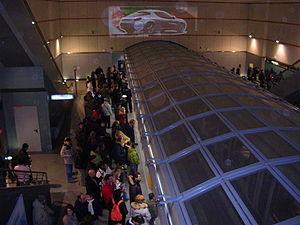
XVIII Dicembre est une station de la ligne 1 du métro de Turin, située piazza XVIII Dicembre à Turin.
Le métro de Turin est un réseau de métro desservant la ville de Turin, capitale du Piémont ainsi que la commune voisine de Collegno. La première ligne a ouvert ses portes le 4 février 2006 à l'occasion des Jeux olympiques d'hiver. Le réseau ne comporte actuellement qu'une seule ligne utilisant la technologie VAL et reliant les stations Fermi au nord-ouest et Lingotto au sud-est. Le système est exploité par la société Gruppo Torinese Trasporti qui dépend de la ville de Turin. Une deuxième ligne d'orientation nord-sud est prévue à l'horizon 2020-2022.